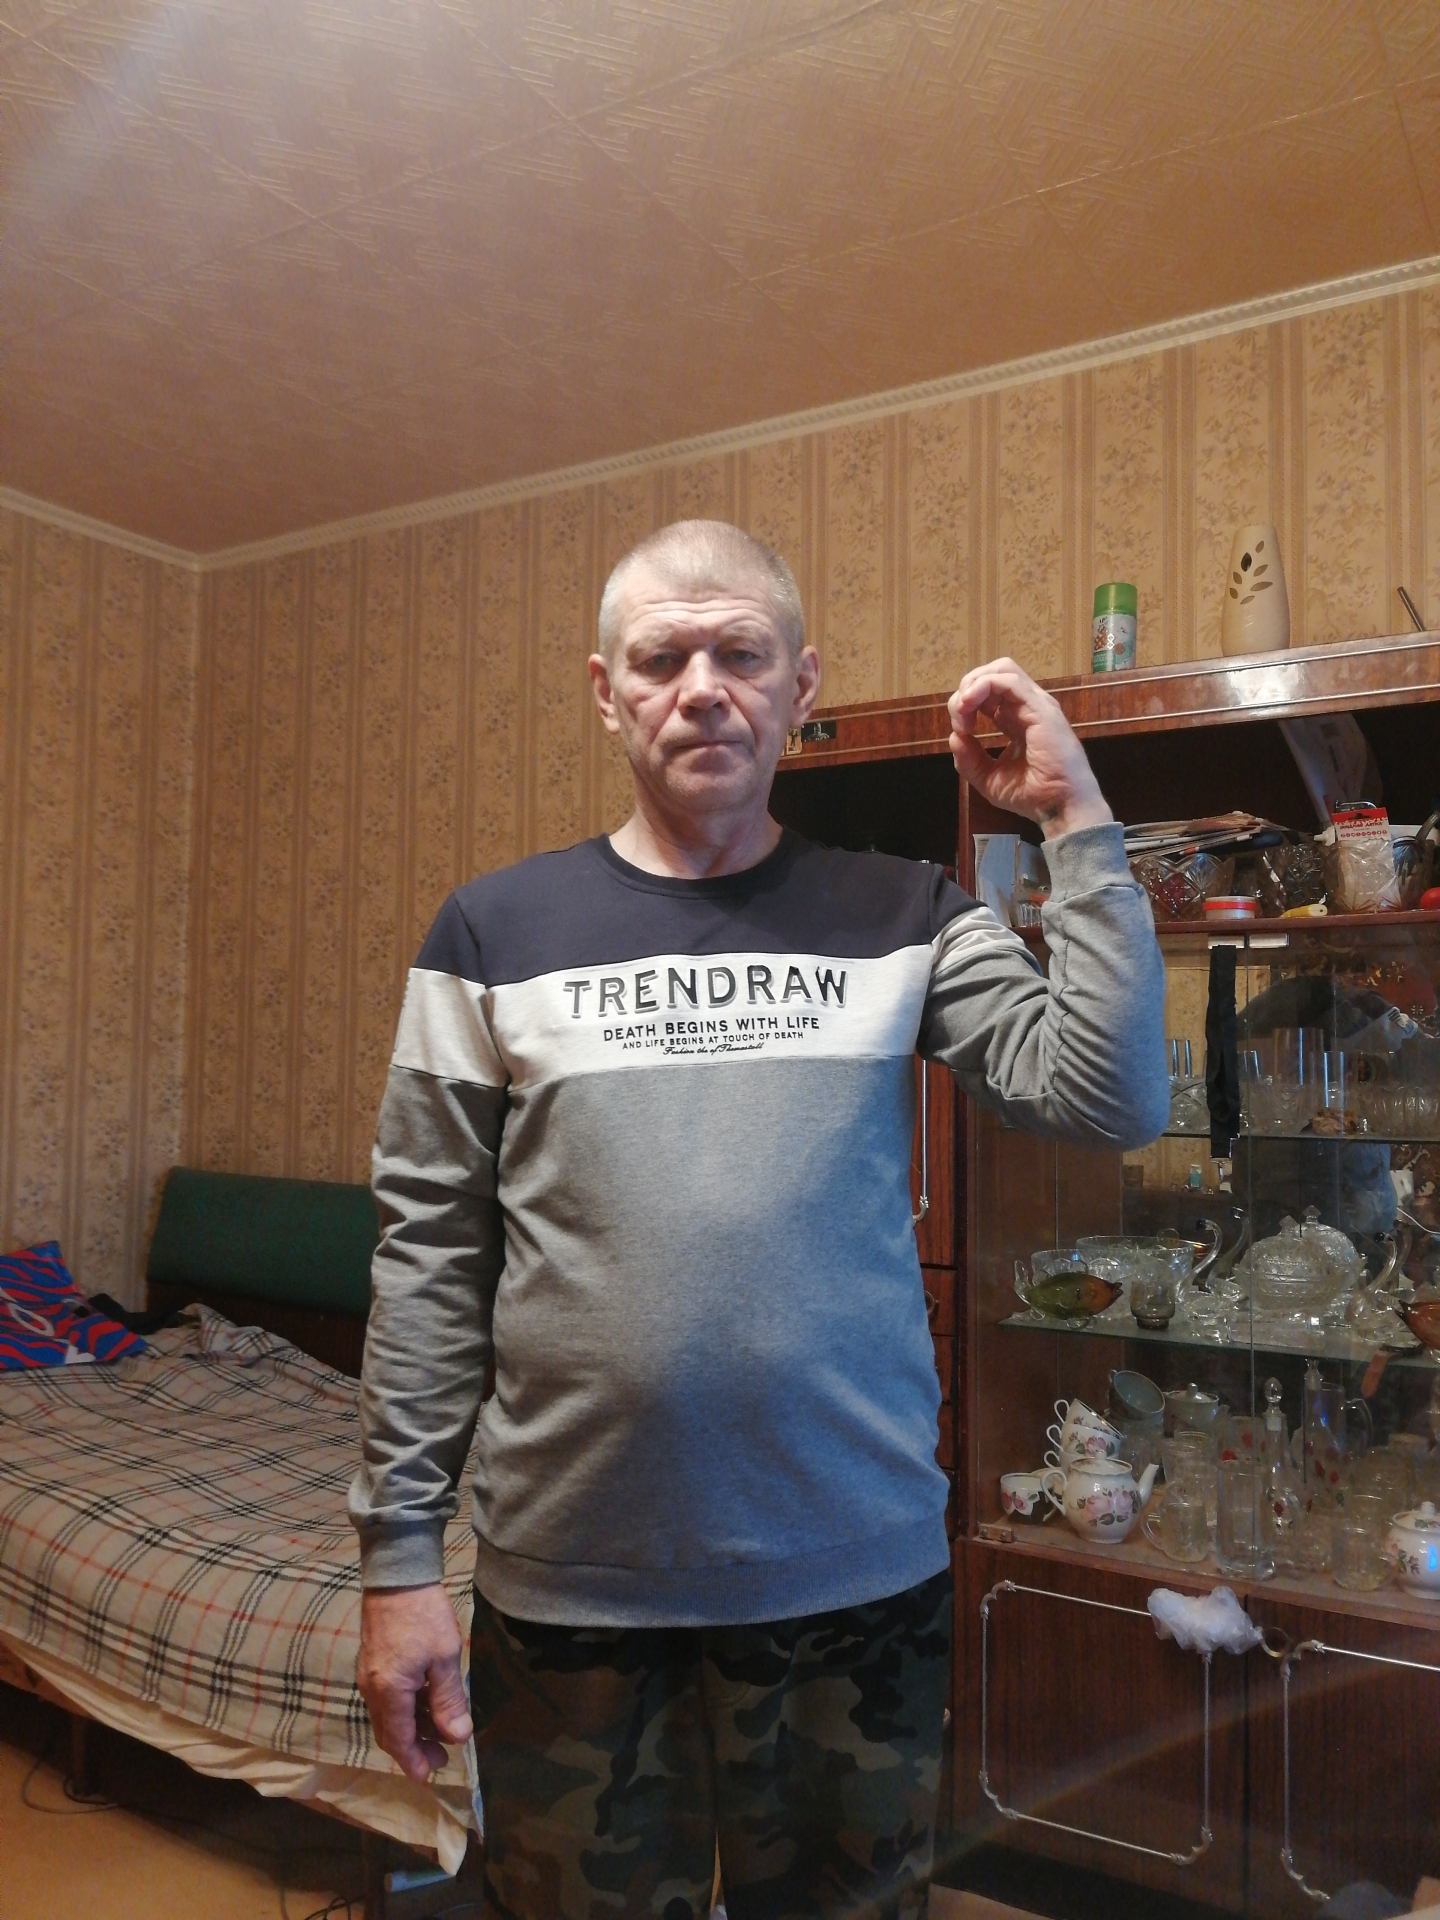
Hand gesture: grip